History of Paris

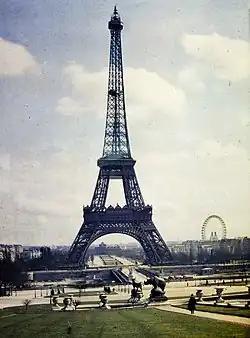
Eiffel Tower in Paris photographed in 1914 using the Autochrome Lumière process.

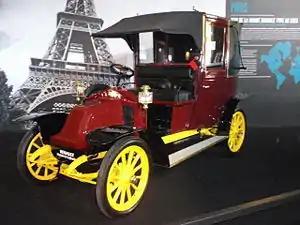
Paris Renault taxis carried 6000 soldiers to the front lines during the First Battle of the Marne (1914).

After the fall of the Commune, Paris was governed under the strict surveillance of the conservative national government. The government and parliament did not return to the city from Versailles until 1879, although the Senate returned earlier to its seat in the Luxembourg Palace. On 23 July 1873, the National Assembly endorsed the project of building a basilica at the site where the uprising of the Paris Commune had begun; it was intended to atone for the sufferings of Paris during the Franco-Prussian War and the Commune. The Basilica of Sacré-Cœur was built in a neo-Byzantine style and paid for by public subscription. It was not finished until 1919, but quickly became one of the most recognizable landmarks in Paris.